Circassian genocide

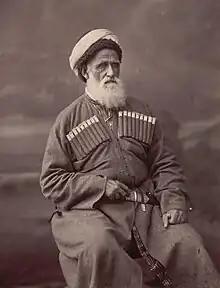
Ubykh prince and military commander Gerandiqo Berzeg, who was the chairman of the Circassian Majlis and the last leader of the Circassian Confederation

The Ottoman authorities often failed to offer any support to the newly arrived. They were settled in the inhospitable mountainous regions of Inner Anatolia and were given menial and exhausting jobs.